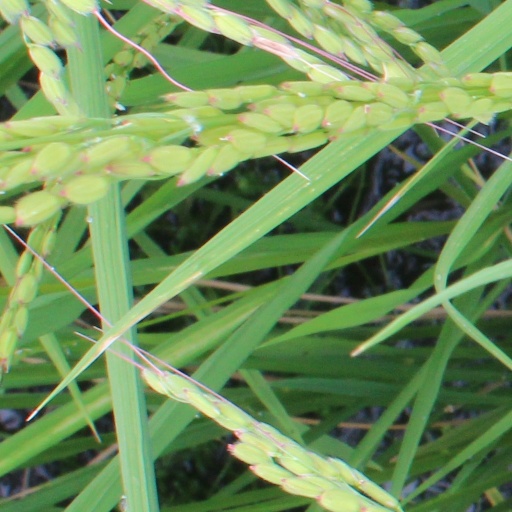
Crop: rice